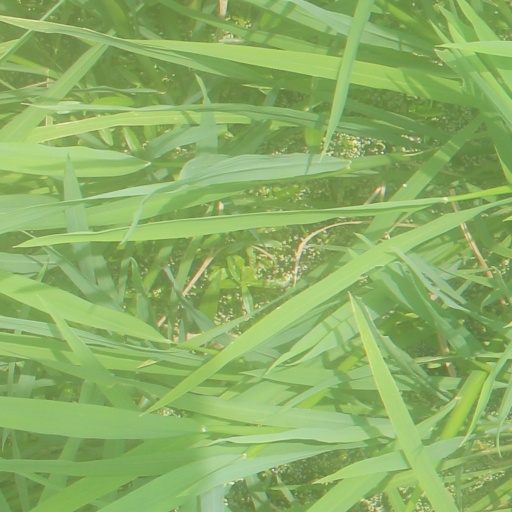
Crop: rice